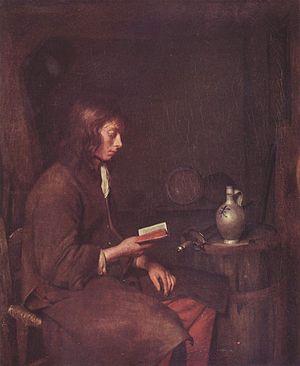
Lecteur peut faire référence à diverses notions.